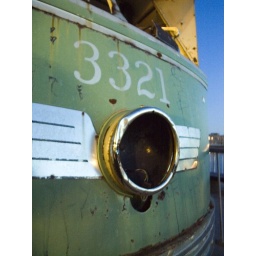
behind the Fairway market in Red Hook a train rests.